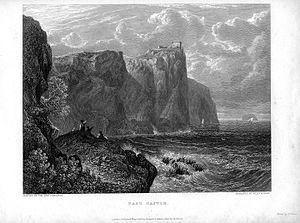
La Fiancée de Lammermoor est un roman tragique et historique de l'auteur écossais Walter Scott. Il forme avec Une légende de Montrose la troisième série des Contes de mon hôte. Les deux livres paraissent le même jour, le 21 juin 1819, sous le pseudonyme de Jedediah Cleishbotham.